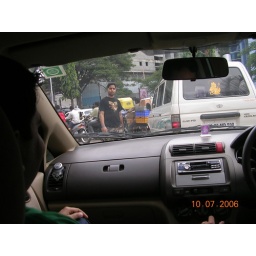
white knuckles in the car